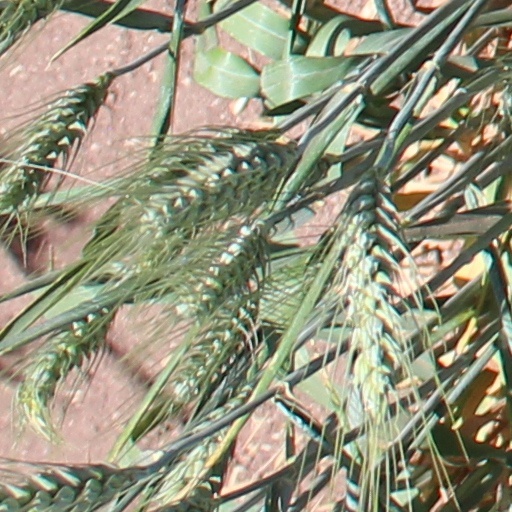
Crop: wheat